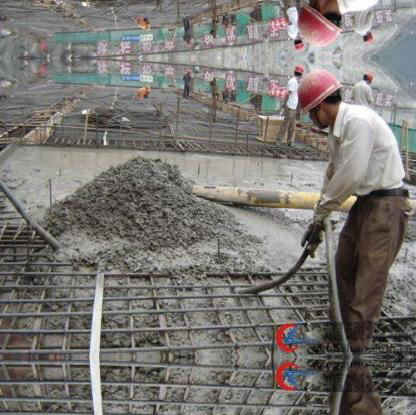
Objects in the image:
label: helmet
label: helmet
label: helmet
label: helmet
label: helmet
label: helmet